Sensor-based sorting

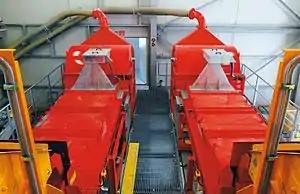
Parallel installation of two belt-type sensor-based ore sorters at Mittersill mine

In industrial automation, sensor-based sorting is an umbrella term for all applications in which particles are detected using a sensor technique and rejected by an amplified mechanical, hydraulic or pneumatic process.